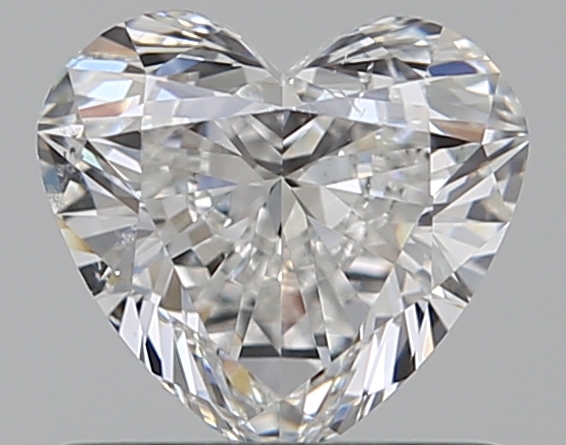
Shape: heart
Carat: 0.71
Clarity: SI1
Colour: F
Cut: VG
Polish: EX
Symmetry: VG
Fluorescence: N
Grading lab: GIA
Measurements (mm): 5.69 x 6.13 x 3.29